New Hampshire Route 78

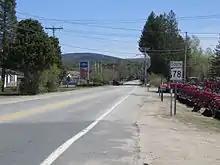
Northern start of NH 78 in Winchester, NH

New Hampshire Route 78 (abbreviated NH 78) is a secondary state highway in Cheshire County, New Hampshire, United States. A northward extension of Massachusetts Route 78, NH 78 runs entirely within the town of Winchester from the state border to downtown, where it ends at New Hampshire Route 10 and New Hampshire Route 119.